Motul de San José

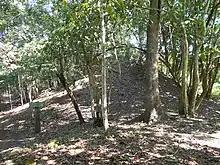
Looted pyramid in Group A

Group A is the largest group west of the site core. The group includes a tall pyramid, severely damaged by looters' pits, with one in the summit and one each on the north, east, south and west sides. IDAEH has since refilled all five pits. Six large rectangular palace-type structures are situated to the west of this pyramid, measuring up to high. A plaza is formed in Group A by the pyramid on the east side and a palace on the west side, accessed from the plaza via a stairway. Southeast of the palace is another plaza surrounded on three sides by palace-type structures.